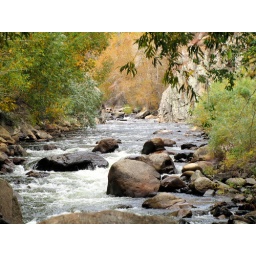
A river that runs through a mountain canyon near Loveland, CO